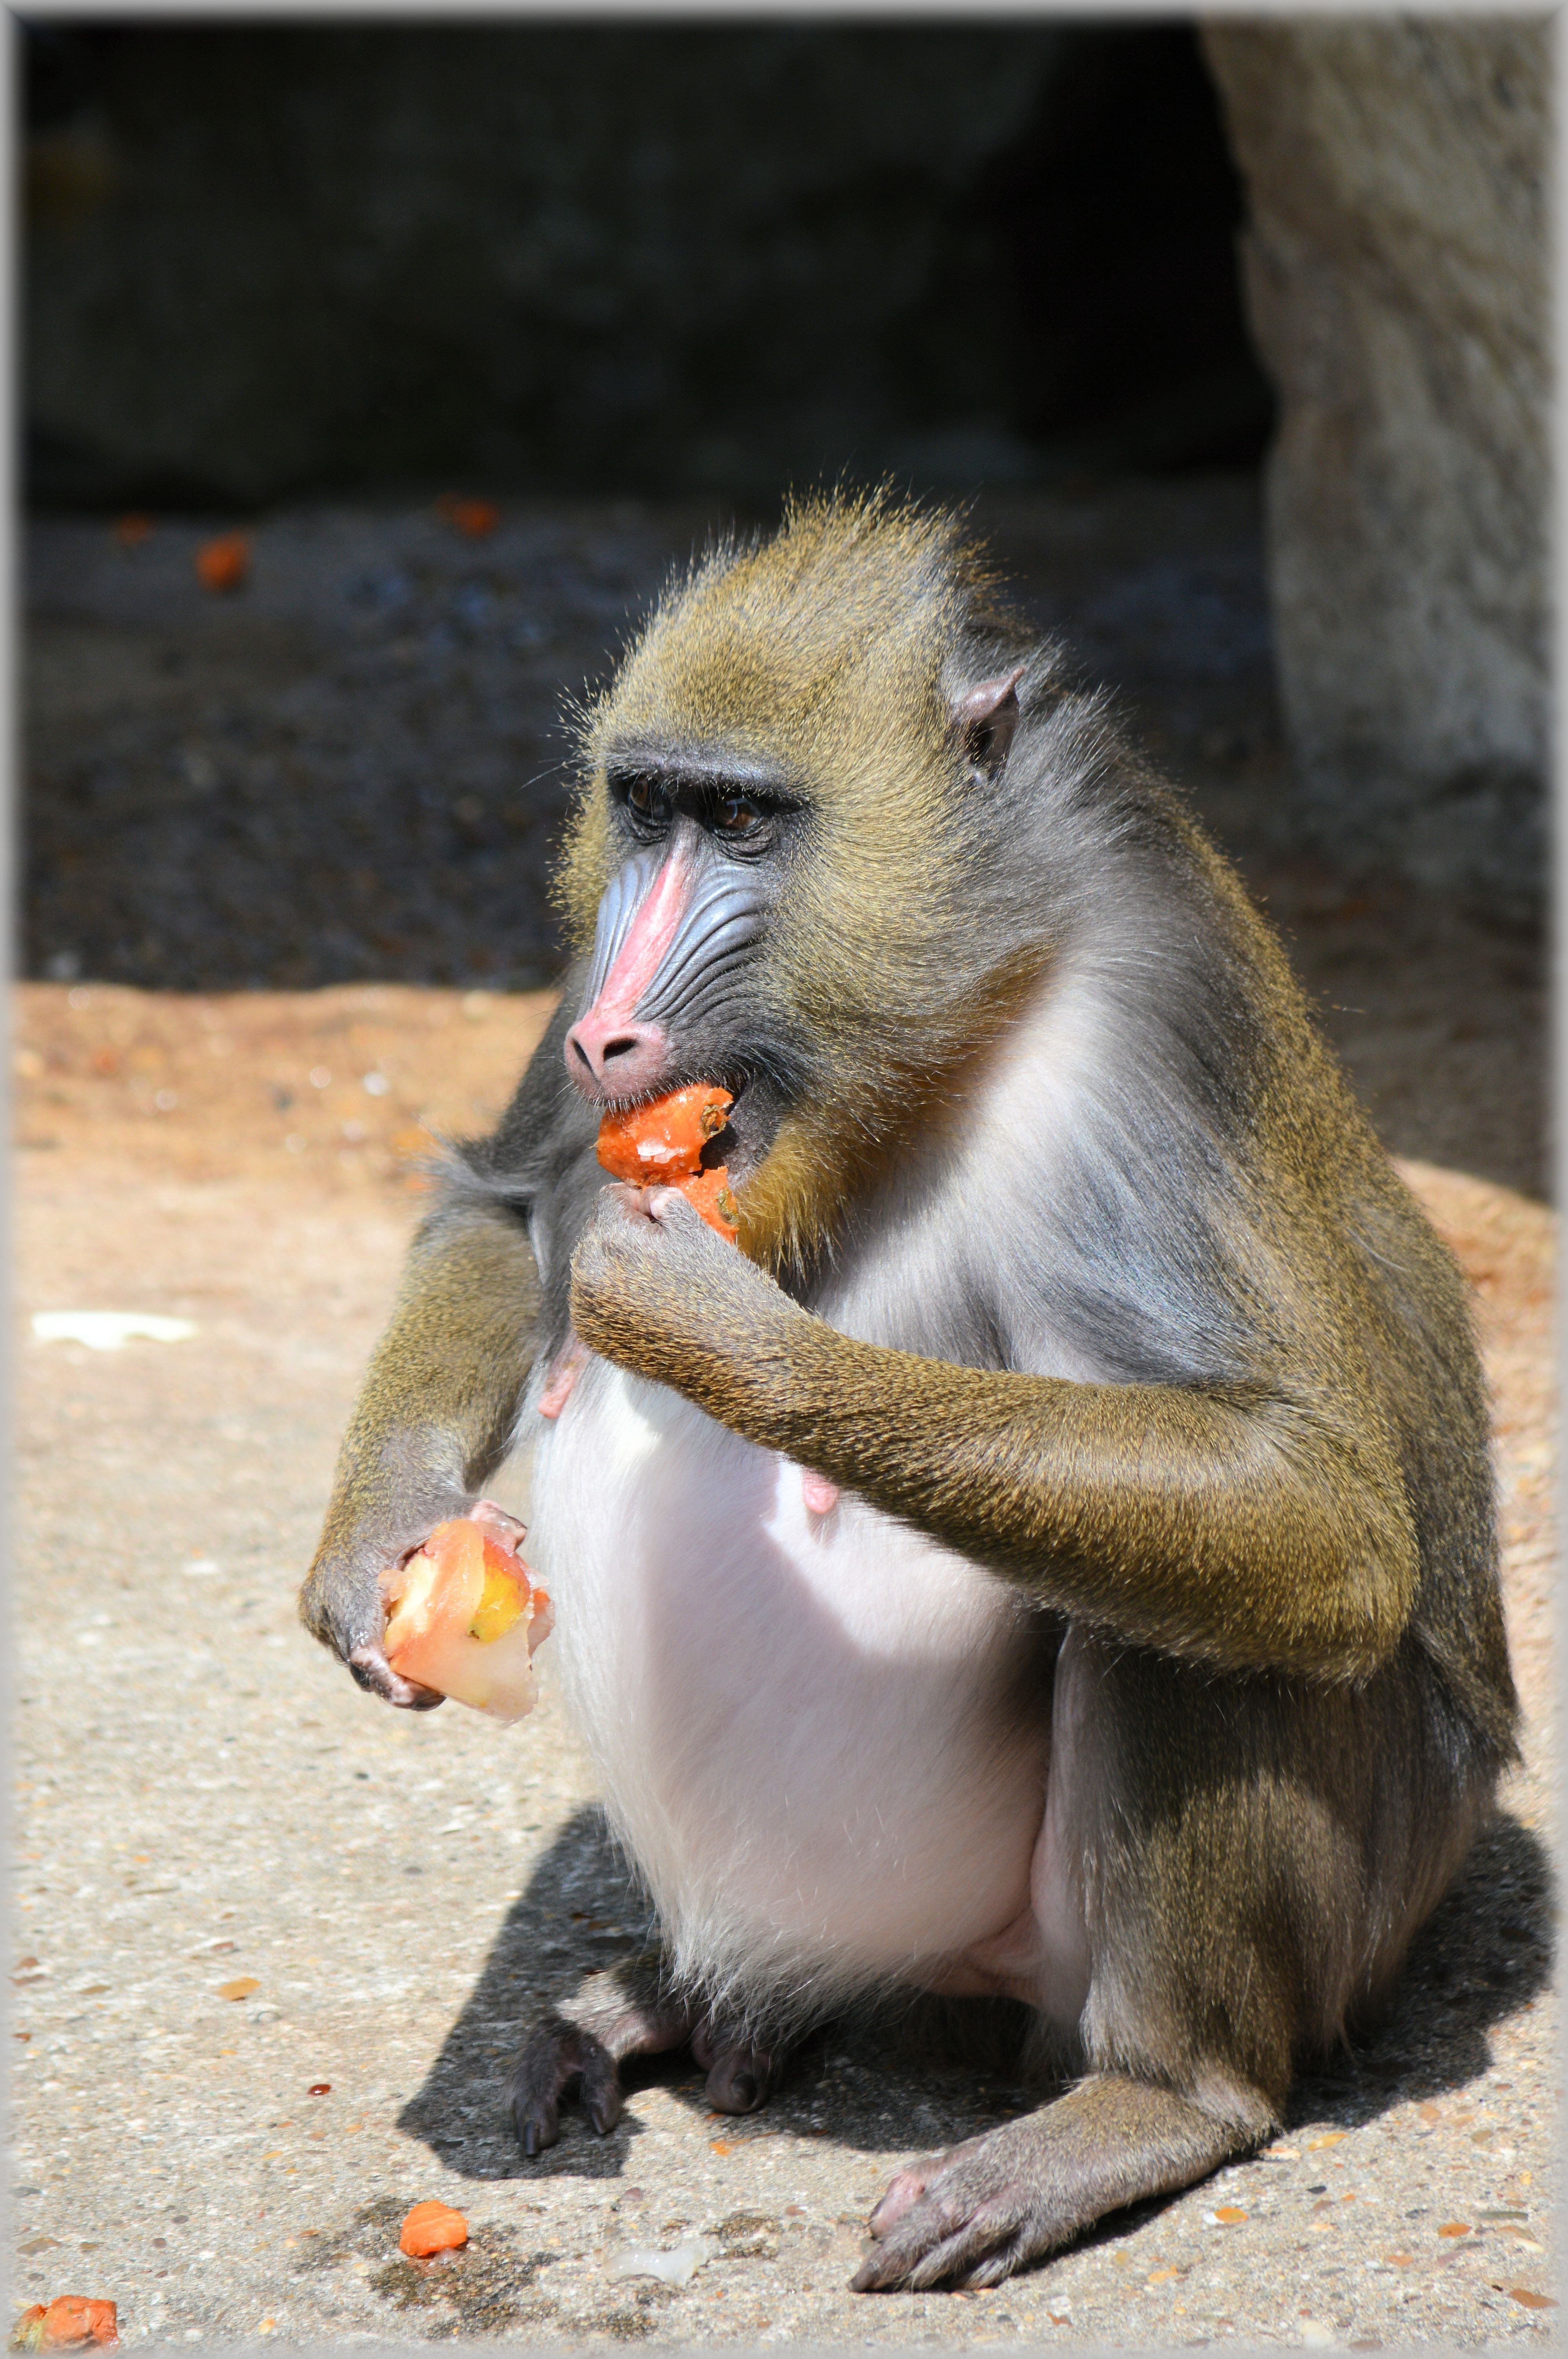
nature, fruit, animal, wildlife, zoo, mammal, business, monkey, fauna, primate, holland, amsterdam, animals, vertebrate, funny, monkeys, macaque, delicacy, old world monkey, artis